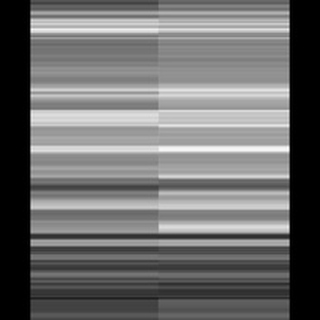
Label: sugarcane_red_rot